English cricket team in Bangladesh in 2009–10

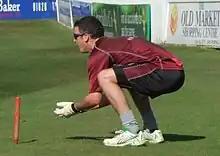
A man dressed in a dark red training top and black shorts with a dark red stripe crouches behind a stump with his gloved hands poised in front of him.

The third ODI saw a change of venue; the teams moving from Dhaka to the coastal town of Chittagong. England again made two bowling changes, seamers Shahzad and Liam Plunkett coming into the team with the injured Broad and spinner Tredwell making way. Bangladesh remained unchanged from the second ODI. The hosts won their first toss of the series, and put England into bat. Kieswetter bucked his natural game and played cautiously: when partner Cook was dismissed for 32 in the 13th over, he had scored 20 off 33 balls. The opener continued to accumulate runs carefully until he reached his half-century in the 33rd over. After passing the milestone, he began to score quicker, cutting and driving as he shared a 74-run partnership with Collingwood. He reached his century with a scampered run off Rubel Hossain, his first in international cricket, in his third ODI appearance. At 22 years and 97 days old, he became the second youngest England batsman to score an ODI century after David Gower. In contrast to the "all-action" style that had been expected from him, Kieswetter accrued his century with resolve, saying after the match that: "In the first two games I wasn't quite aware tactically of how I was going to pace my innings, [in terms of] helping the team win the game. Today I tried to pace myself a bit more, and try to get myself in more before playing big shots." His dismissal soon after his century brought Wright to the crease with the freedom to make an aggressive cameo, notching 32 runs off just 13 balls to help England towards a total of 284.